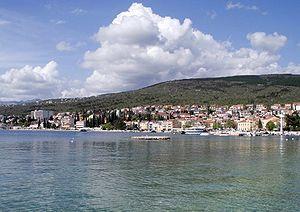
Selce est une localité de Croatie située dans la municipalité de Crikvenica, dans le comitat de Primorje-Gorski Kotar. En 2001, la localité comptait 1 623 habitants.